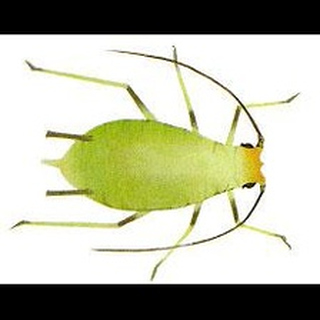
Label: wheat_aphid